USS Newman K. Perry

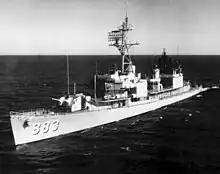
USS "Newman K. Perry" after her FRAM refit.

A second change in operations took her to the Western Pacific for her overseas deployment in 1966. Departing Newport with Destroyer Division 201 on 4 October, she transited the Panama Canal, stopped in Hawaii, Japan, Okinawa and the Philippines, and arrived on station in the Mekong Delta of South Vietnam on 23 November. Assigned to fire support duties, she shelled enemy coastal storage areas until the 28th. She then shifted to Phú Quốc island, off the Cambodian-South Vietnamese border, to support Vietnamese and Special Forces units for five days, returning to the Delta area in December. Other assignments on that tour with the 7th Fleet took her along the coast to the DMZ and then to the Gulf of Tonkin for plane guard and search and rescue missions. On 8 March 1967, she departed the combat zone for Hong Kong before returning to Subic Bay for the last time. On the 27th she departed the Philippines for the Mediterranean and Newport, arriving on 8 May.